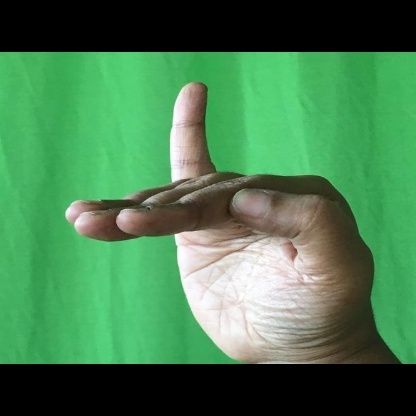
Mudra: Hamsapaksha